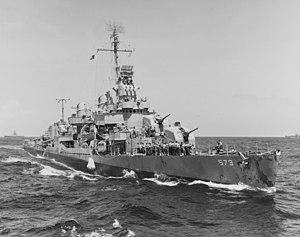
L'USS Harrison (DD-573) est un destroyer de classe Fletcher ayant servi dans la marine américaine. C'est le second navire de la Navy à être ainsi nommé, et le premier à être baptisé en l'honneur du capitaine Napoleon Harrison.